Zlín Film Festival

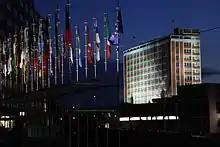
Zlín skyscraper at night

The first festival took place in 1961, 20 years after a previous film festival had been held in Zlín, named Film Harvest or Zliennale. The main program was held in Zlín's Grand Cinema, the largest cinema in Central Europe at that time. The capacity of the building, completed in 1932, was over 2,500. The Grand Cinema is still open today, and hosts the opening ceremony of the festival.